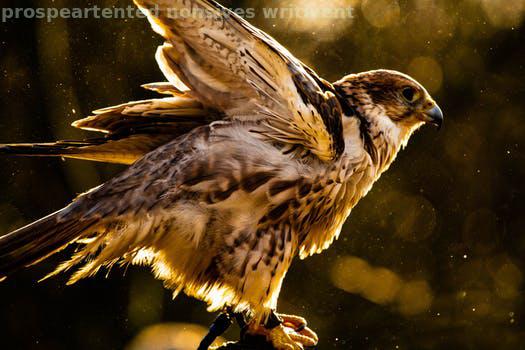
Label: Watermark